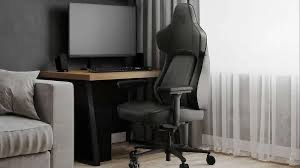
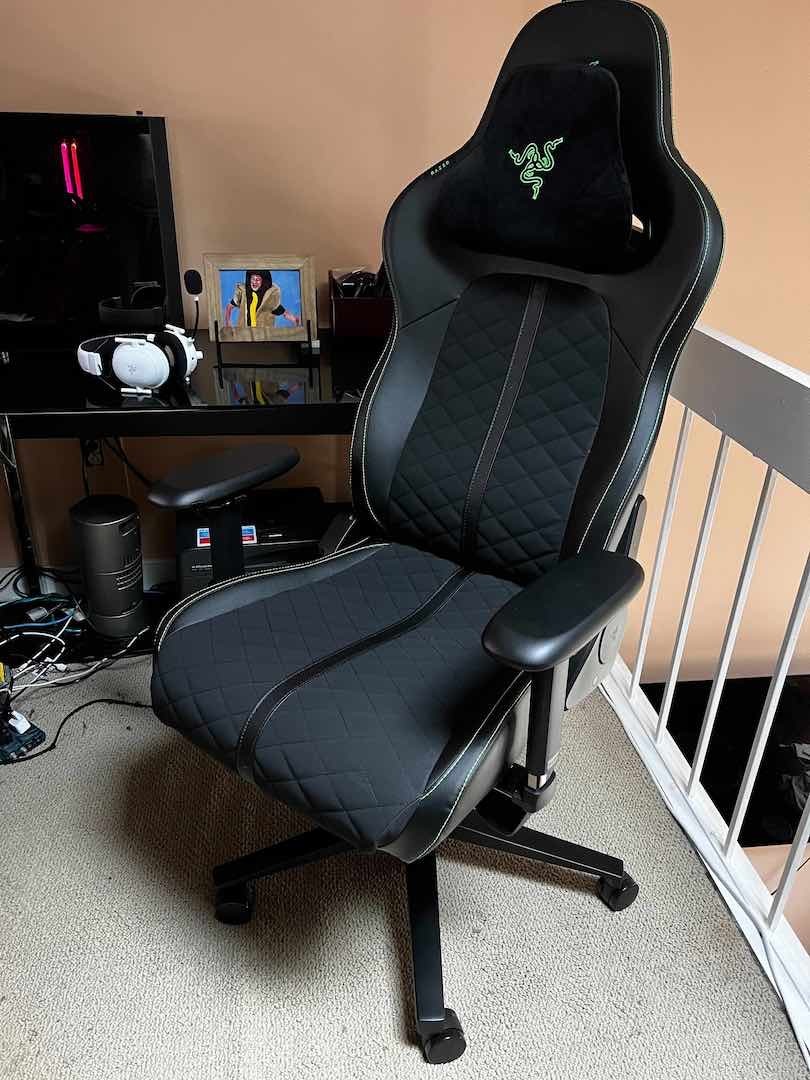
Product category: items_chair
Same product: no